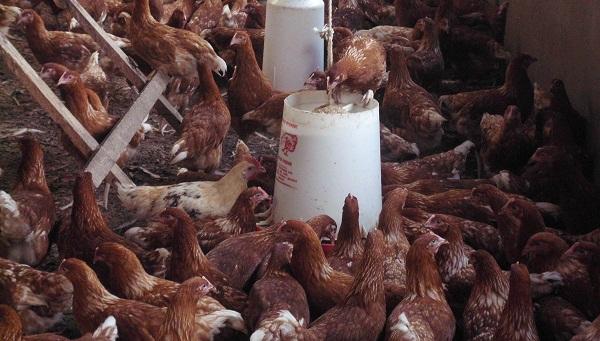
Kuku wa kisasa wekundu na weupe waliowekwa katika chumba kimoja, wakipatiwa maji na chakula vilivyowekwa kwenye makontena meupe, na ngazi kwa ajili ya kupumzika.